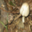
Label: mushroom